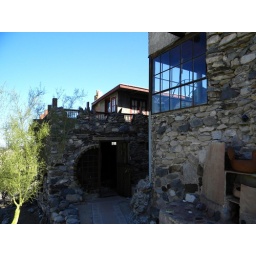
Native Stone, Used windows from buildings being demolished, and structural steel from railroads were all used in the design.